Newstopia

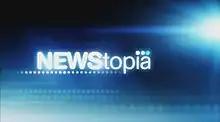
"Newstopia" intertitle

Newstopia (stylised as NEWStopiä) is an Australian half-hour satirical comedy programme hosted by Shaun Micallef. The first season premiered at on SBS TV on 10 October 2007 and concluded on . A second season began on 27 February 2008 and concluded on 30 April 2008. A third season of the show screened from 1 October to 3 December 2008. The show was developed by Micallef, Gary McCaffrie, Michael Ward and Jason Stephens, with McCaffrie and Ward working as writers on the programme. A fourth season in 2009 was planned, but cancelled due to production clashes with "Talkin' 'Bout Your Generation.